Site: brandenburg
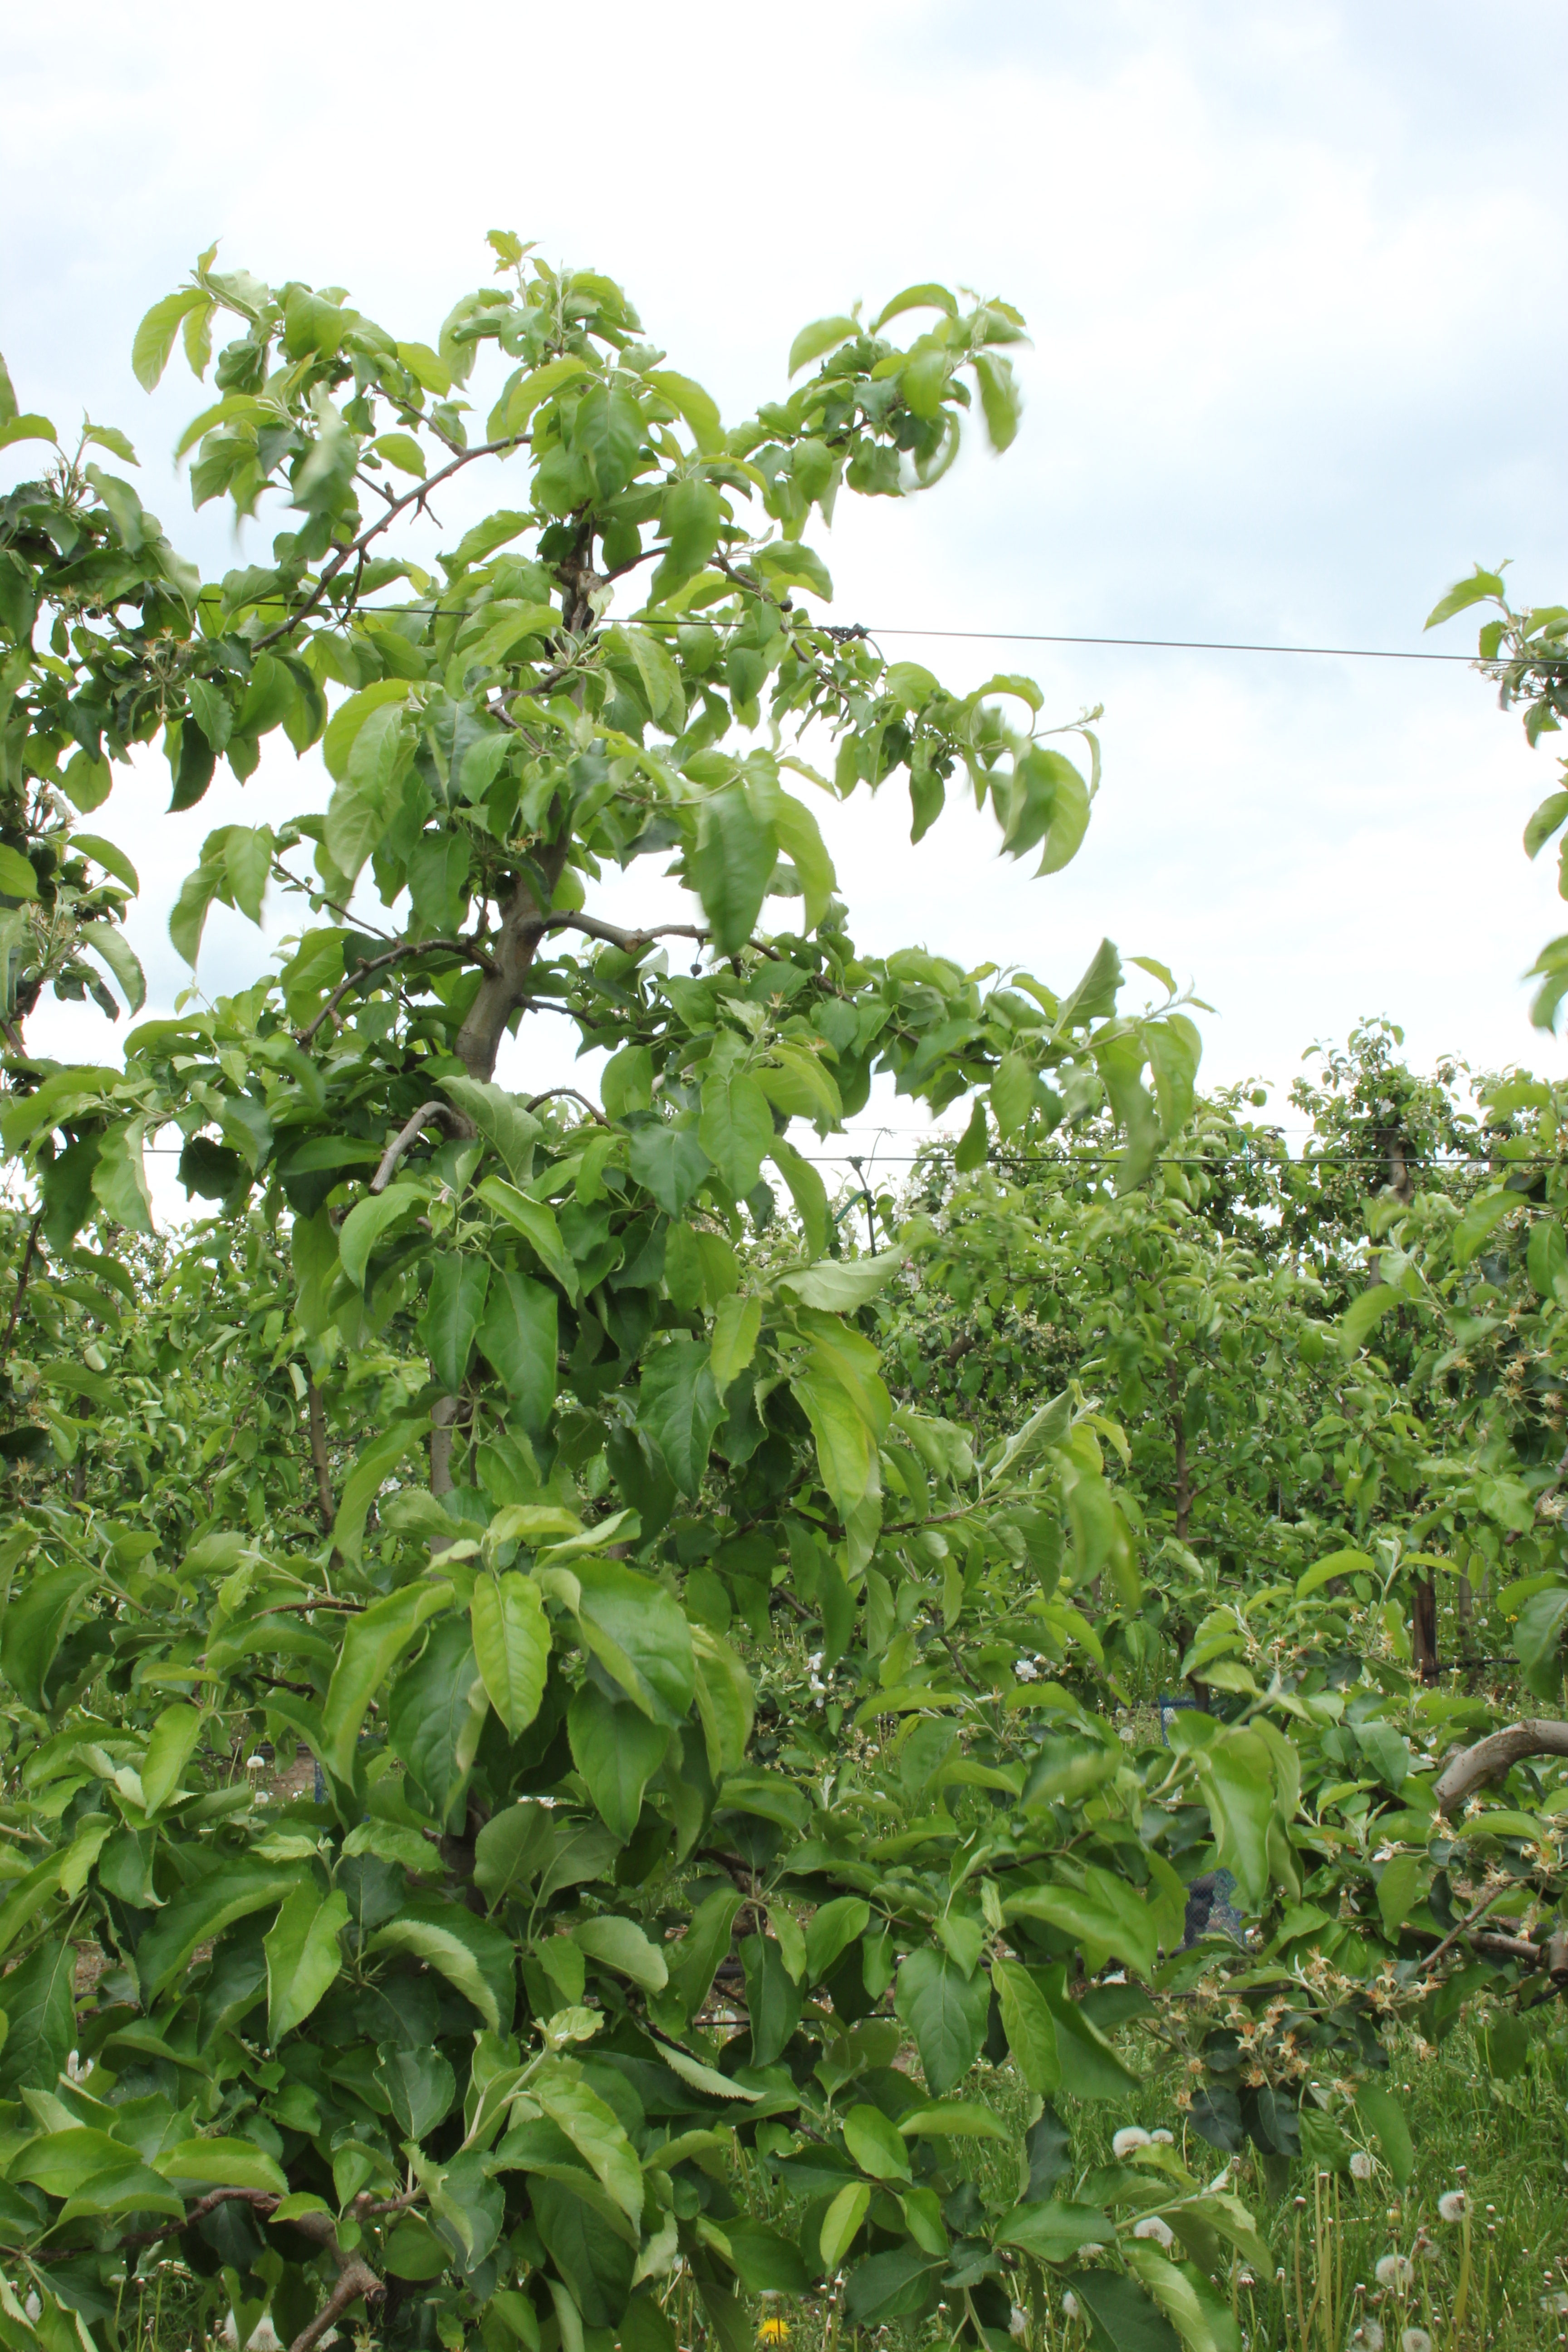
Growth stage (BBCH 67): Flowering